New Britain campaign

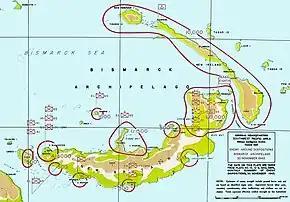
The disposition of Japanese forces on New Britain and nearby islands in November 1943

Japanese forces captured New Britain in January 1942 as part of efforts to secure Rabaul, quickly overwhelming the small Australian garrison during the Battle of Rabaul. This invasion was undertaken to both prevent Allied forces from using Rabaul to attack the important Japanese base at Truk in the central Pacific, and to capture the town so that it could be used to support potential further Japanese offensives in the region. While hundreds of Australian soldiers and airmen managed to escape and were evacuated between February and May, around 900 became prisoners of war and were treated harshly. The 500 European civilians captured by the Japanese were interned. On 1 July 1942, 849 POWs and 208 civilian men who had been captured on New Britain were killed when the "Montevideo Maru" was torpedoed by an American submarine en route to Japan. Most of the remaining European internees were transported to the Solomon Islands where they died due to poor conditions.